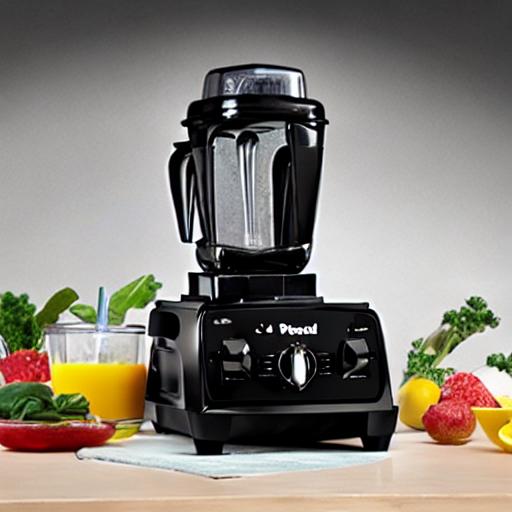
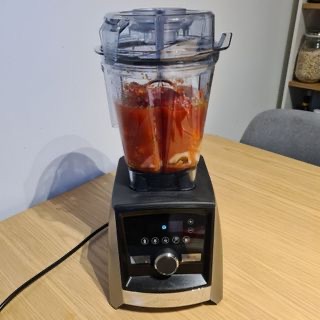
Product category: items_blender
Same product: no